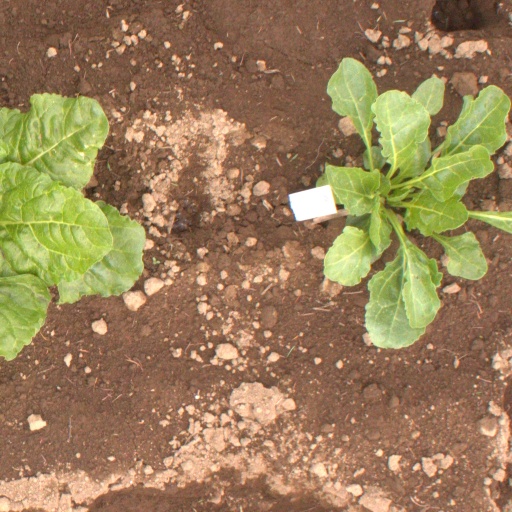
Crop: sugar beet